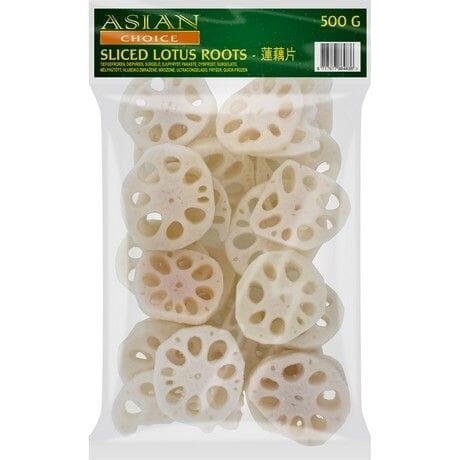
ASIAN CHOICE Lotuswurzelscheiben 500g
Gefrorene Lotuswurzelscheiben mit mildem, knackigem Geschmack. Ideal für Stir-Frys, Suppen oder als Beilage in asiatischen Rezepten.
Brand: ASIAN CHOICE
Category: Food, Beverages & Tobacco > Food Items > Fruits & Vegetables > Fresh & Frozen Vegetables > Lotus Roots